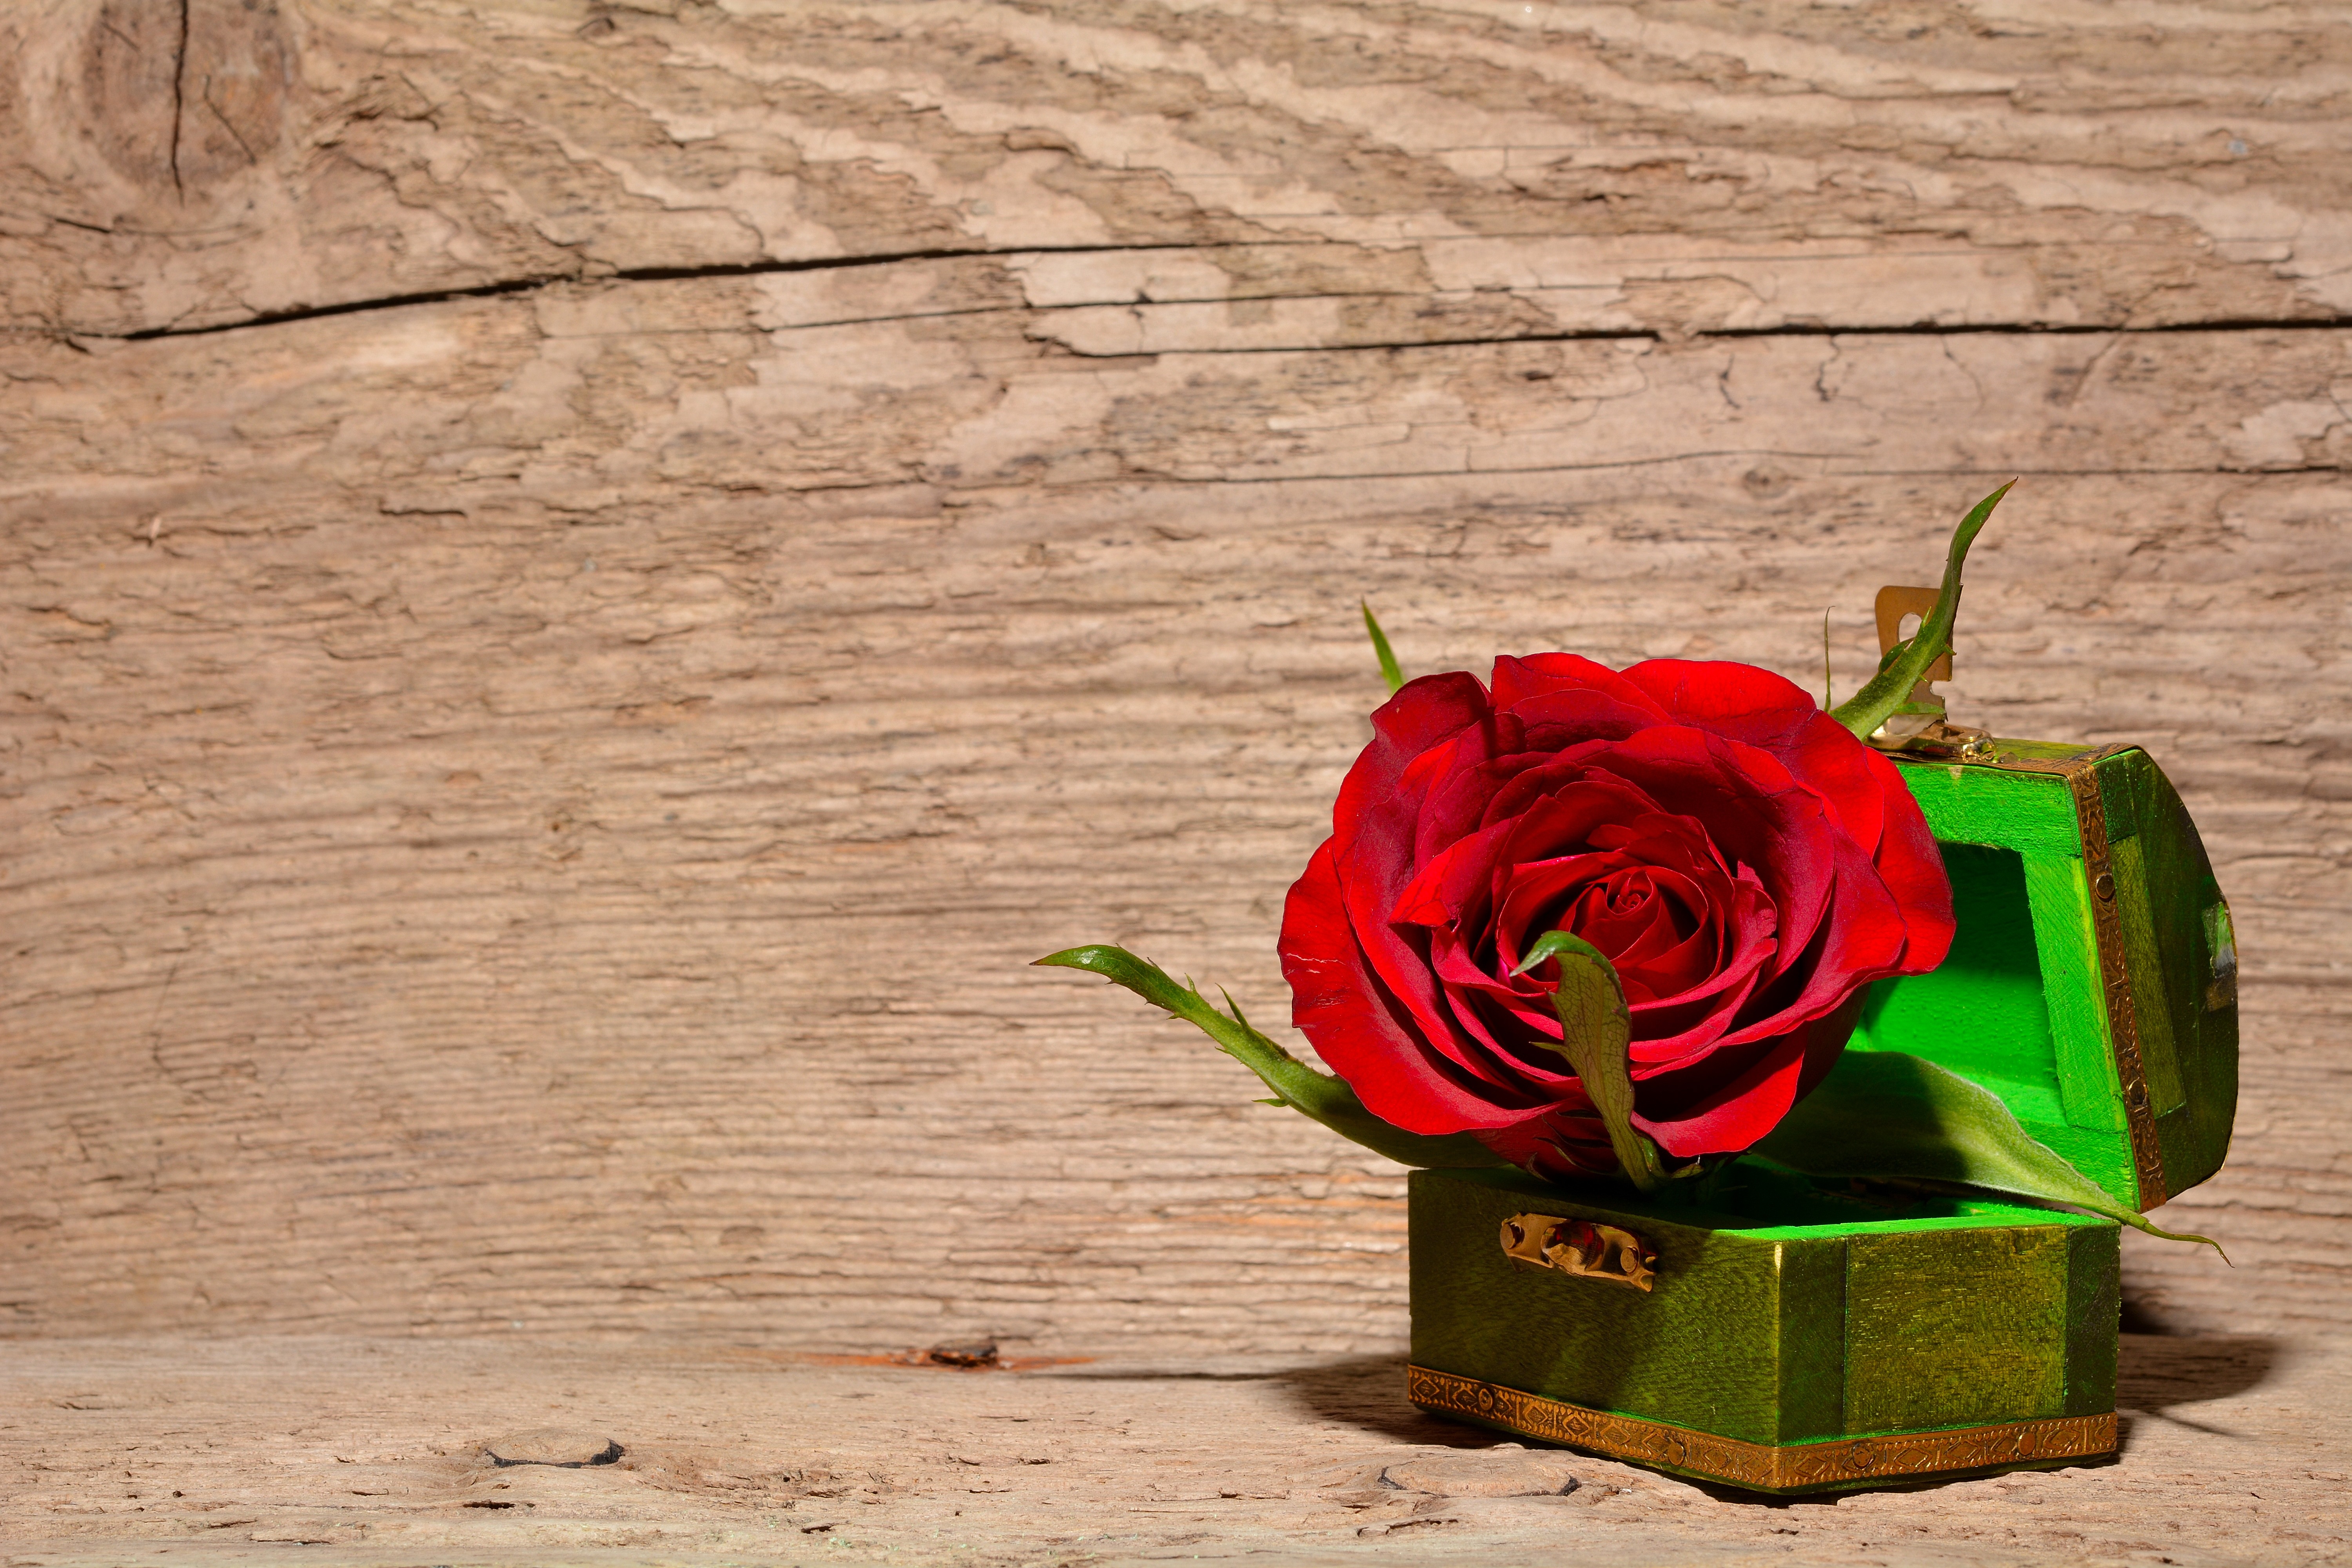
nature, blossom, plant, wood, leaf, flower, bloom, rose, spring, green, red, flora, flowering plant, rose family, land plant